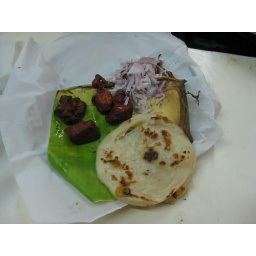
33 - The amazing and cheap fried chicken plate we had on the street in Maduraoi